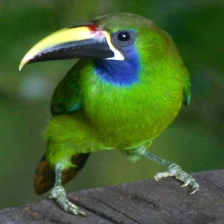
Species: BLUE THROATED TOUCANET
Scientific name: AULACORHYNCHUS CAERULEOGULARIS
ImageNet parent category: toucan